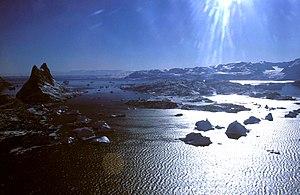
Le Scoresby Sund, ou Kangertittivaq en groenlandais, est un fjord situé sur la côte est du Groenland. Le fjord fait partie de la municipalité de Sermersooq et il est relié à la mer du Groenland. Au niveau mondial, avec une superficie totale qui recouvre 13 700 km², le Scoresby Sund se présente comme étant le plus vaste système de fjord. Son nom fait référence à l'explorateur polaire et scientifique anglais William Scoresby.